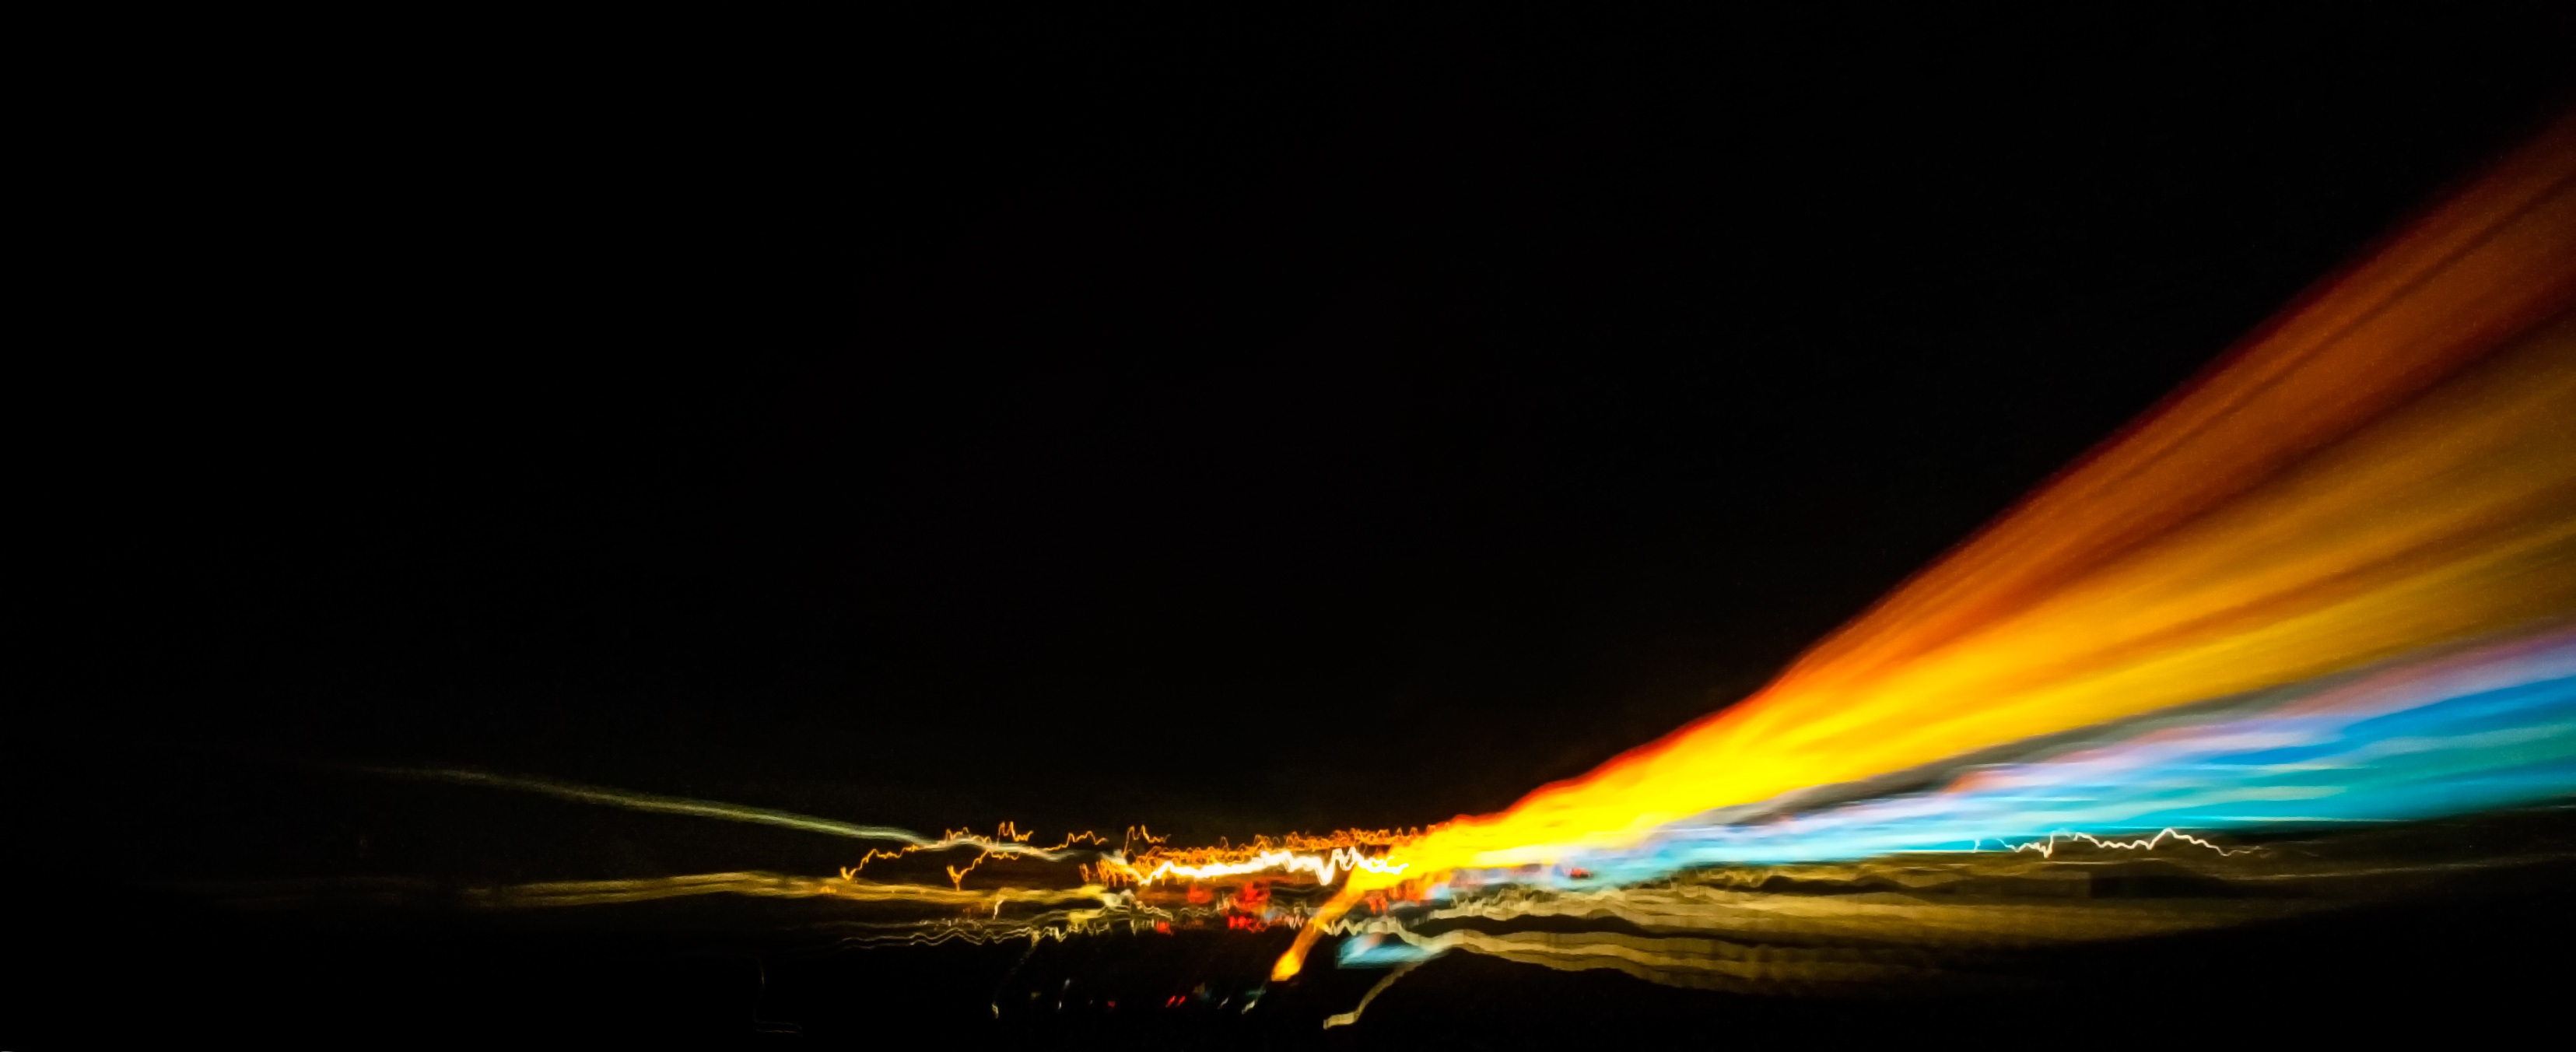
light, abstract, night, sunlight, reflection, color, flame, contrast, darkness, blue, yellow, illuminated, lines, macro photography, slow motion, stroke, atmosphere of earth, computer wallpaper, light strobe, chink of light, chink